Manu Vallejo

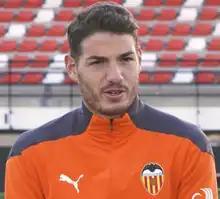
Vallejo with Valencia in 2020

Manuel Javier Vallejo Galván (born 14 February 1997) is a Spanish professional footballer who plays as winger or a forward for AD Ceuta FC.